Raymond D. Little

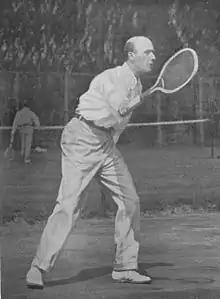

Raymond Demorest Little (January 5, 1880 – July 29, 1932) was an American tennis player. He was ranked in the U.S. Top 10 eleven times between 1900 and 1912, his highest ranking coming in 1907 when he was ranked No. 4. He played on the United States Davis Cup team, and also won the intercollegiate tennis title for Princeton University in 1900.